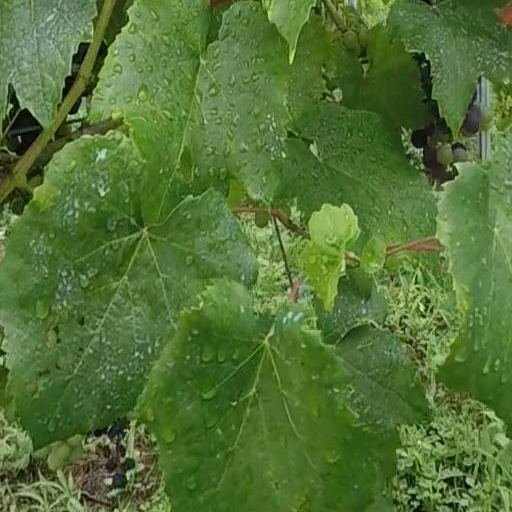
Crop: grape